Killing of Minoo Majidi

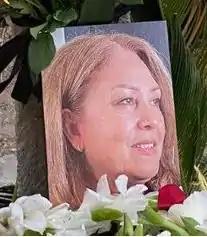

Minoo Majidi (1960 – 20 September 2022) was a 62-year-old Iranian woman who was killed by Iranian authorities during the September 2022 Iranian protests.